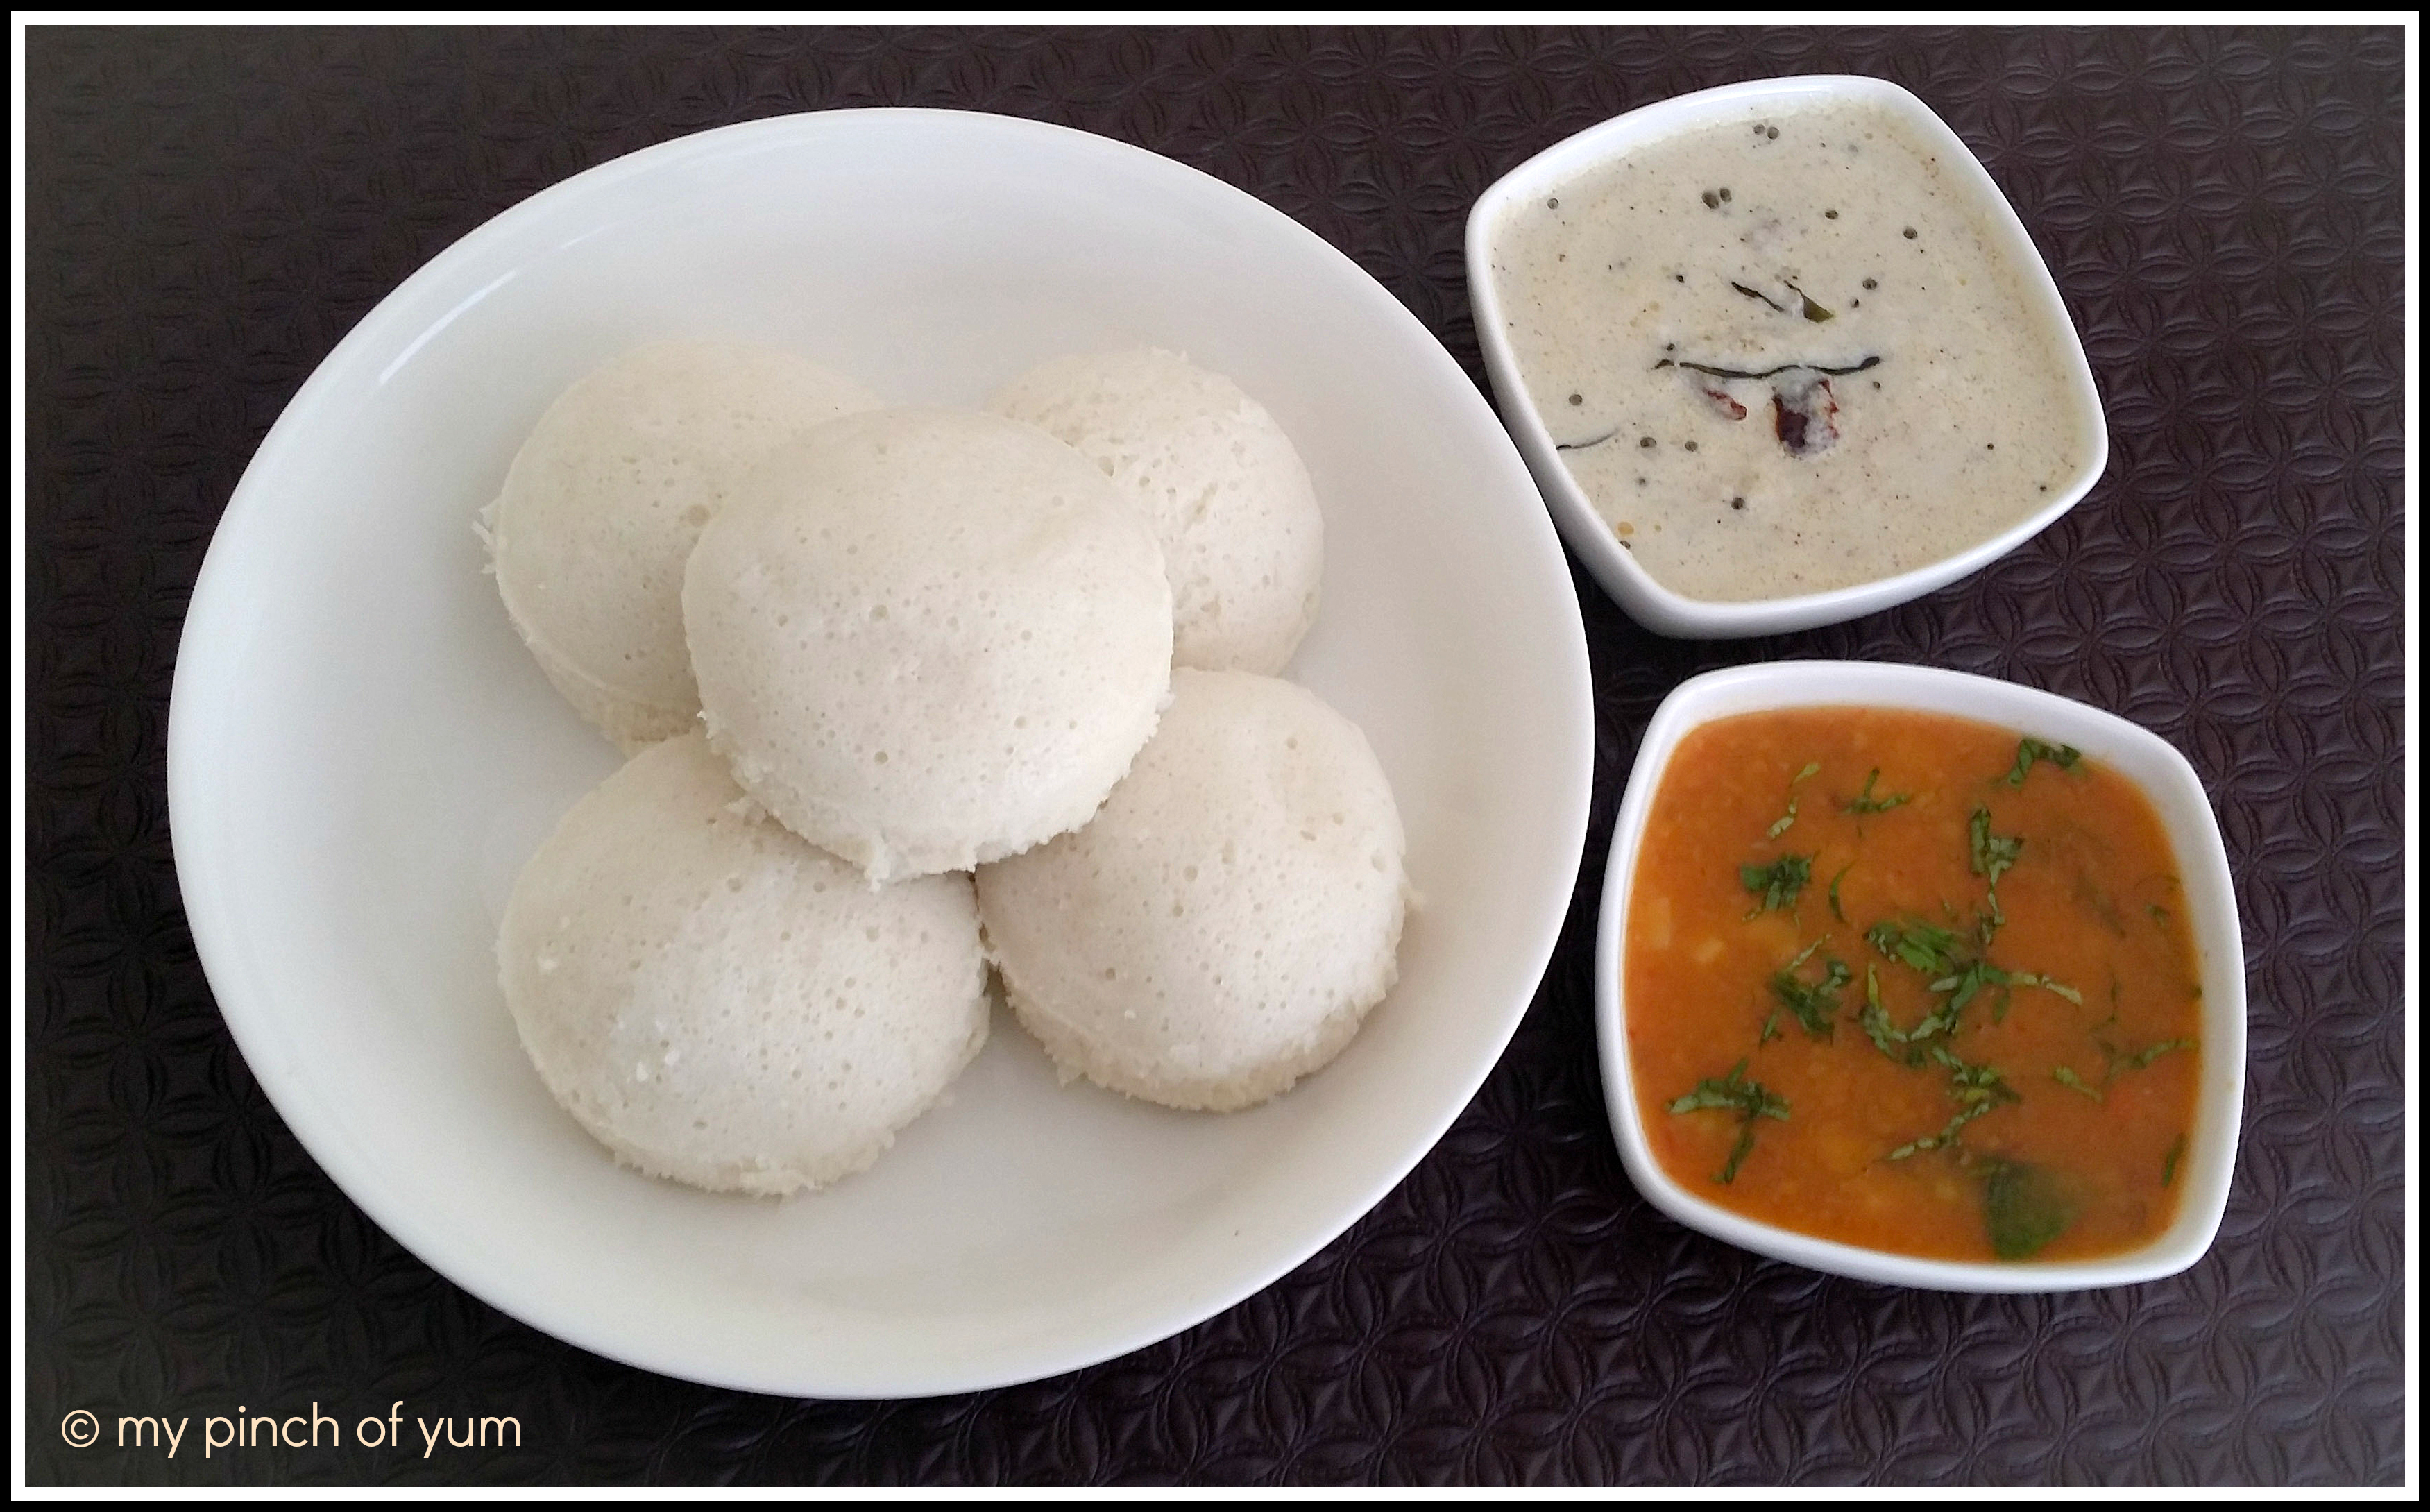
Dish: idli